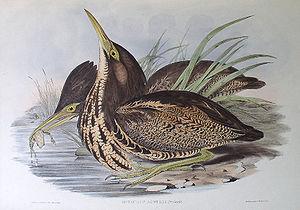
Le Butor d'Australie est une espèce d'oiseau de la famille des ardéidés qu’on retrouve en Australasie.